IPhone 11 Pro

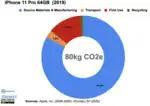
Carbon footprint of 1st life cycle of an iPhone 11 Pro

The iPhone 11 Pro has a carbon footprint of CO2e emissions, which is more than the preceding iPhone XS and more than the iPhone 3G in 2008. 83% of the emissions are caused by the production of the device and primary resources while remaining emissions are caused by transportation and first use.